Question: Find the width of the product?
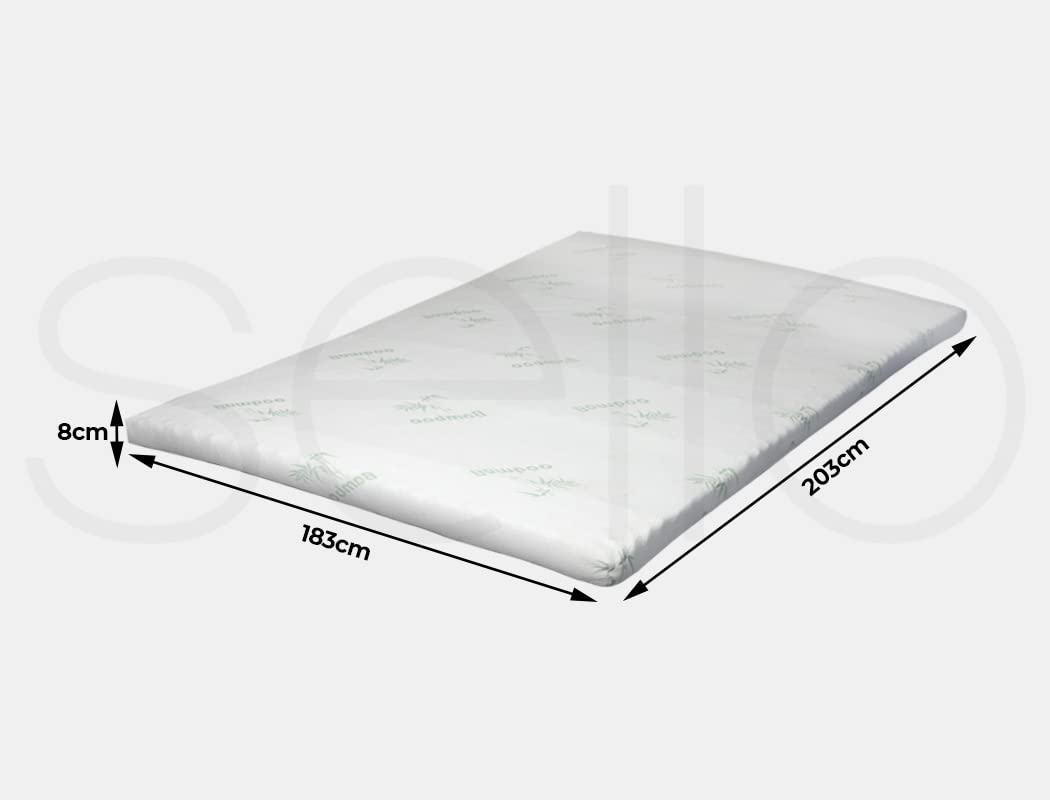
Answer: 183.0 centimetre